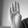
ASL letter: B